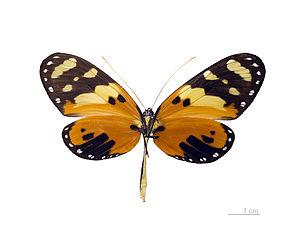
Melinaea ludovica est une espèce d'insectes lépidoptères appartenant à la famille des Nymphalidae, à la sous-famille des Danainae et au genre Melinaea. C'est l'espèce type pour le genre.